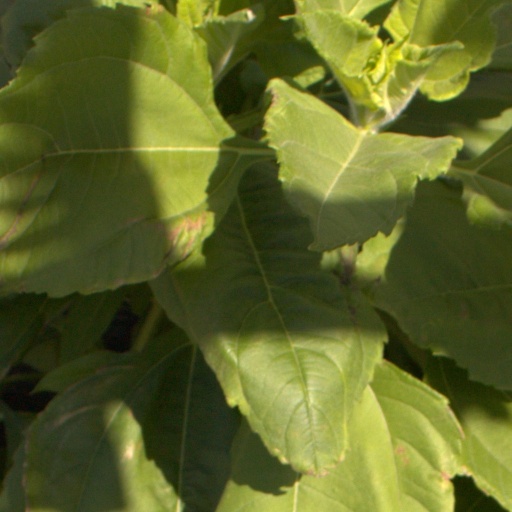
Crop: Jerusalem artichoke